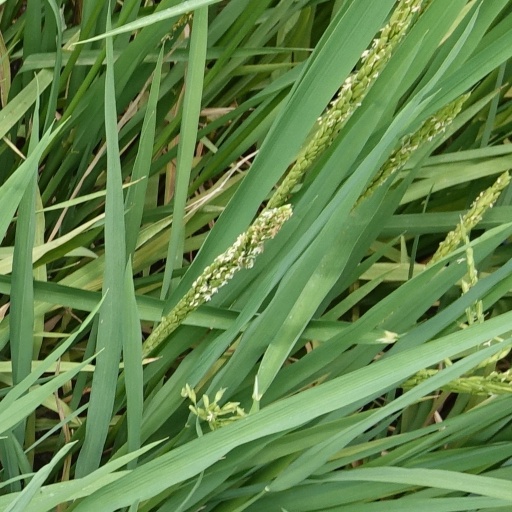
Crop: rice